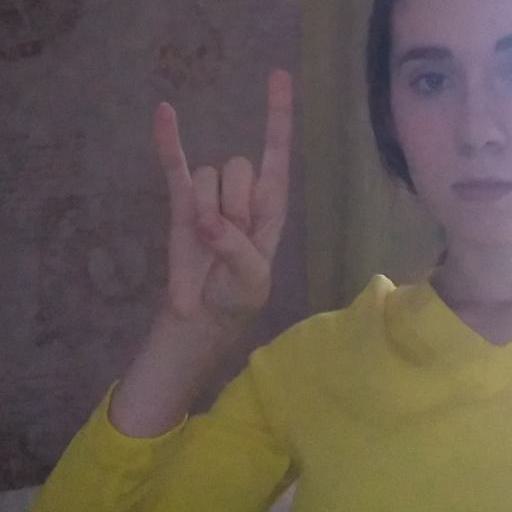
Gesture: rock